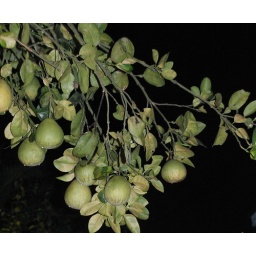
A big tree sits in their yard. The signature fruit of the Moon Festival.